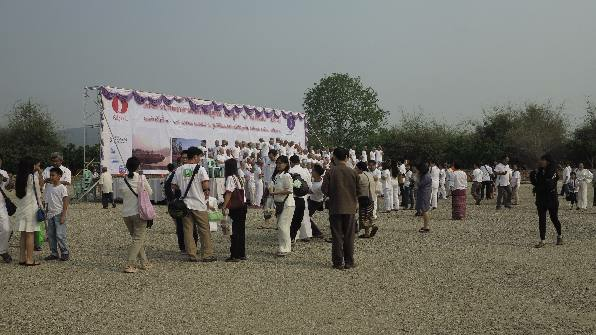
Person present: Yes